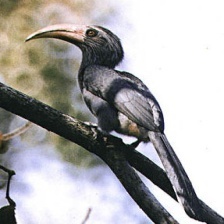
Species: MALABAR HORNBILL
Scientific name: OCYCEROS GRISEUS
ImageNet parent category: hornbill